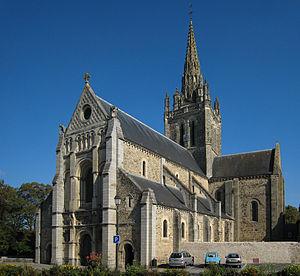
La basilique Notre-Dame d'Avesnières est une basilique située à Laval, dans le département français de la Mayenne. Elle se trouve dans le quartier d'Avesnières, sur la rive droite de la Mayenne et au sud du centre-ville.
Il existe 171 basiliques mineures en France.
La liste des églises de la Mayenne recense de manière exhaustive les églises, cathédrale et basiliques situées dans le département français de la Mayenne.